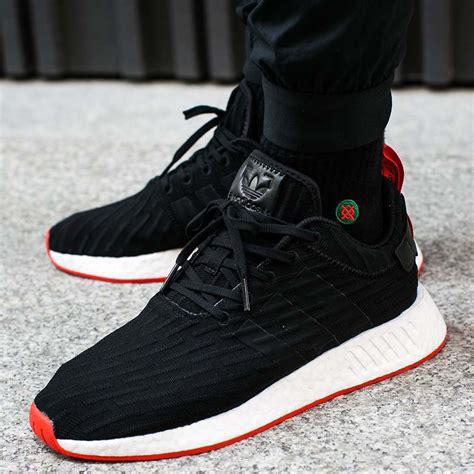
Brand: Adidas
Model: NMD R2